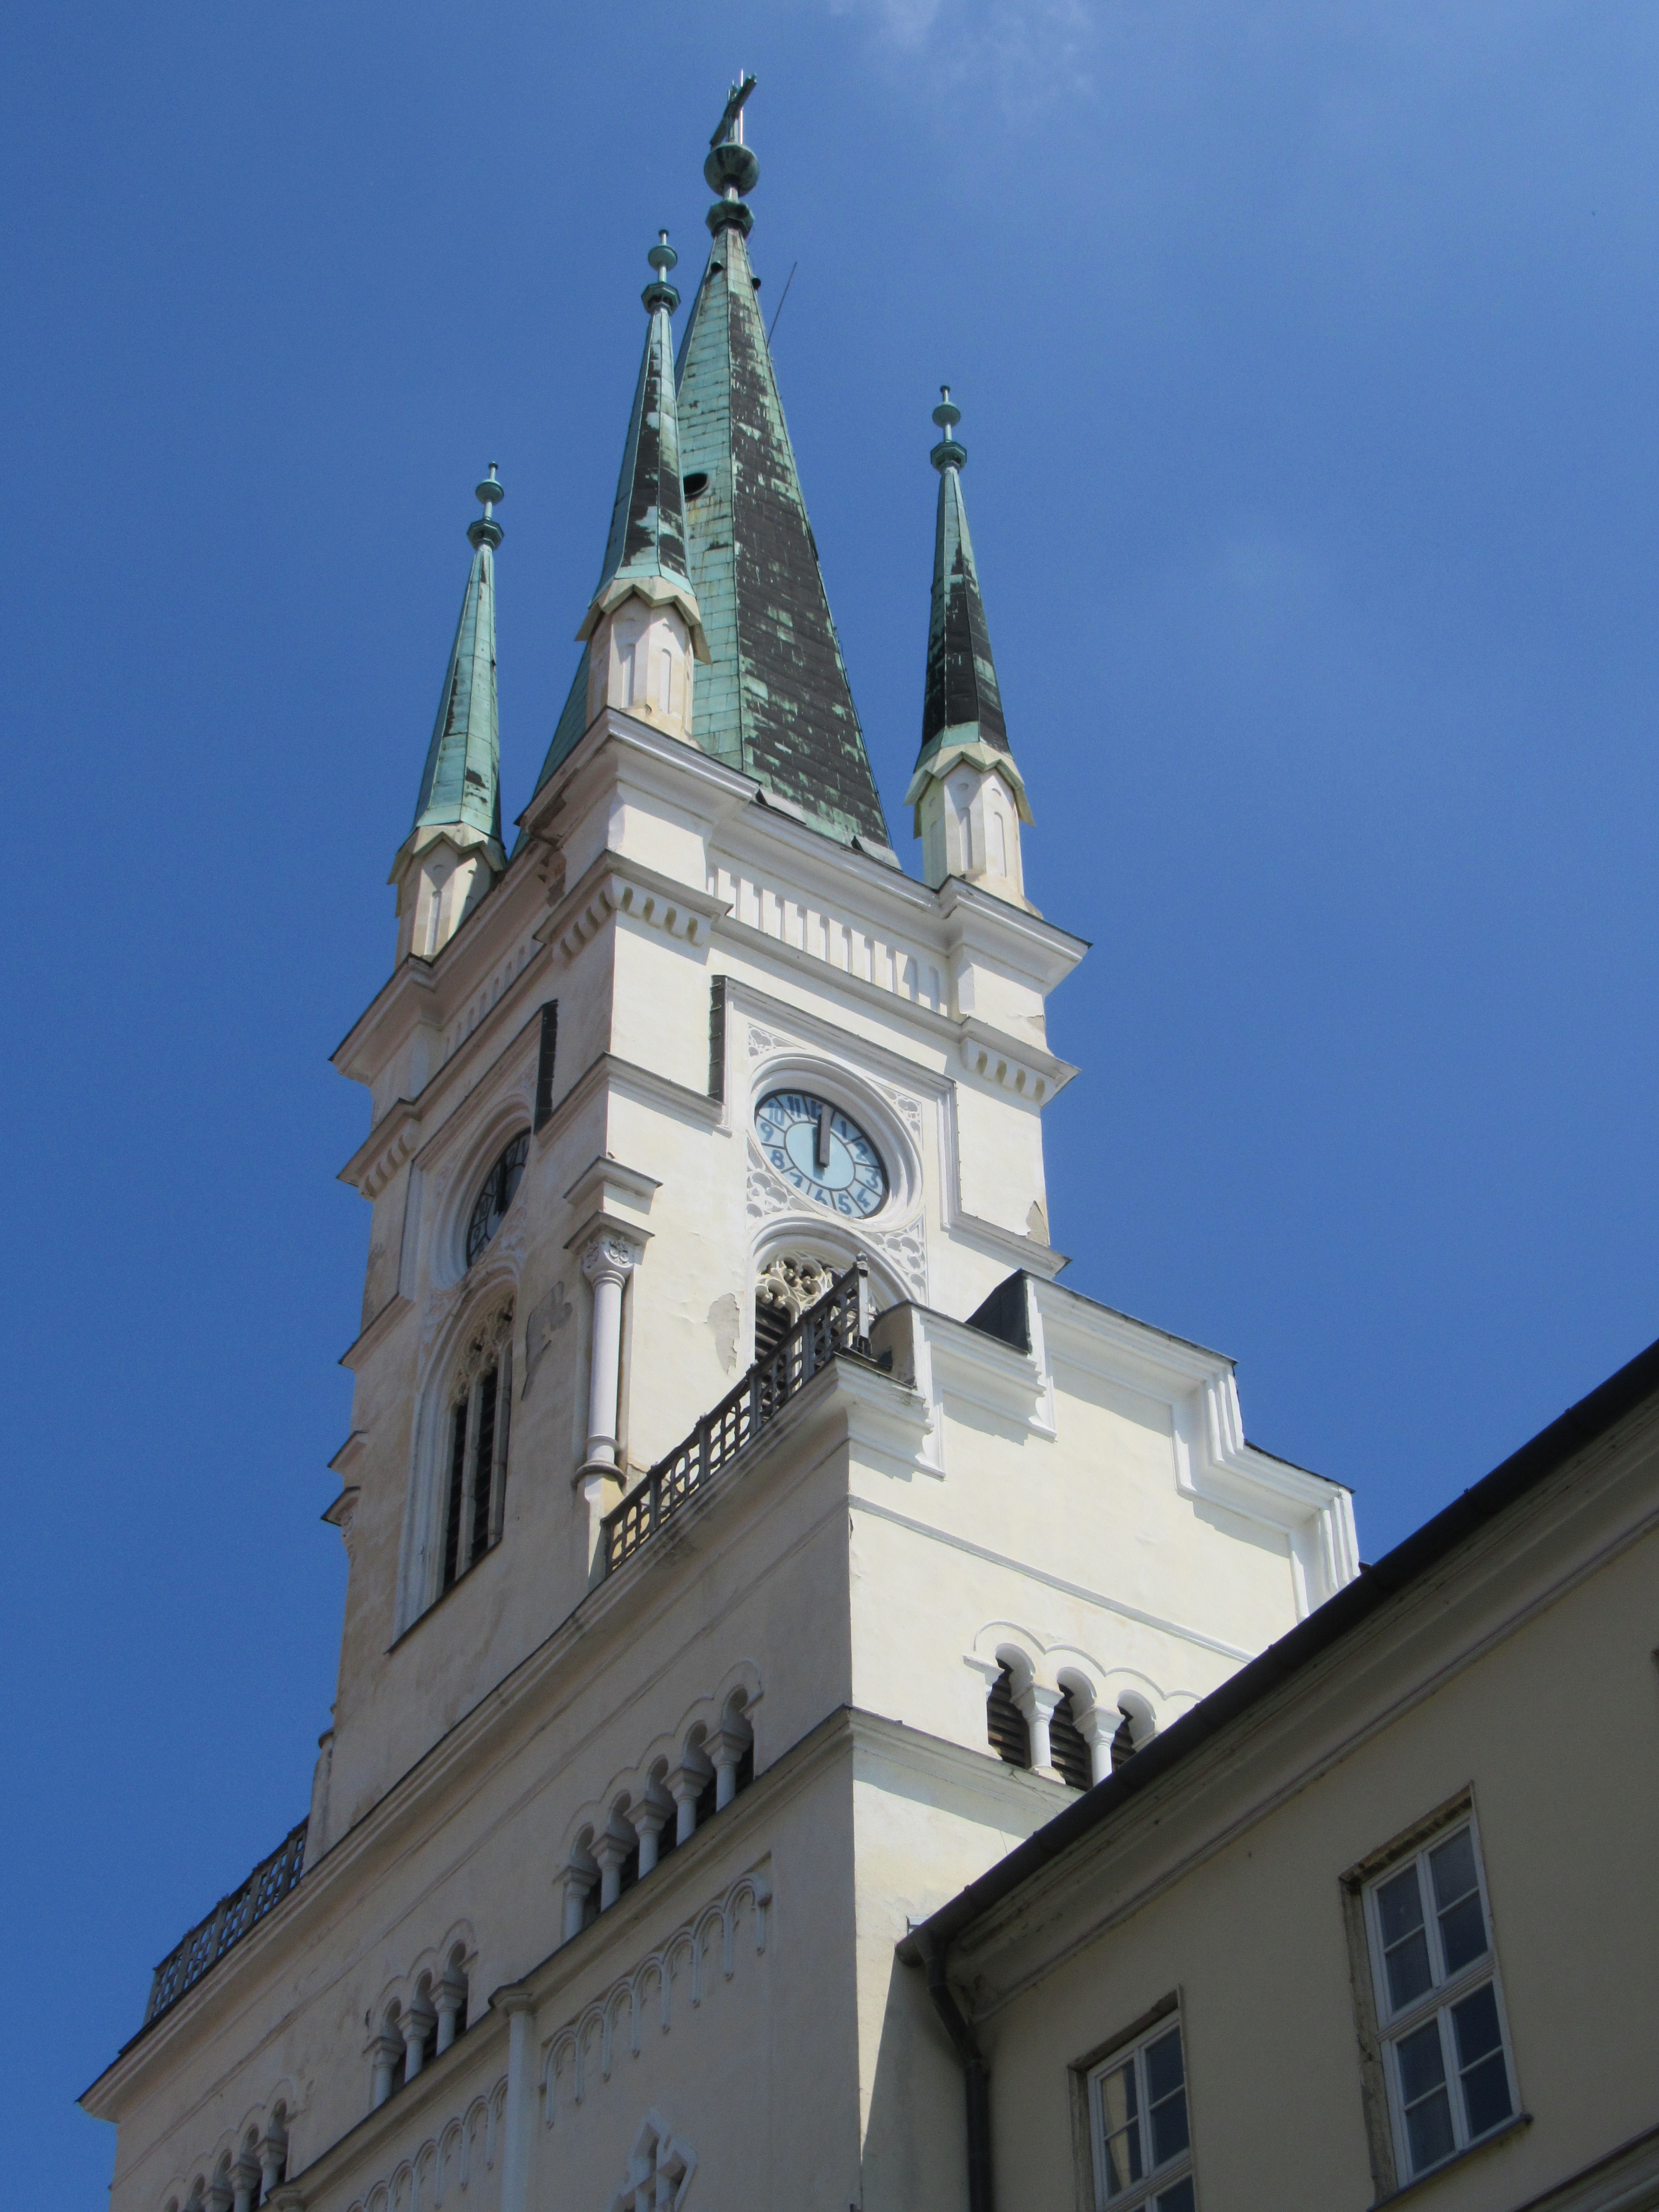
building, tower, landmark, facade, church, cathedral, place of worship, clock tower, bell tower, spire, steeple, slovakia, old town hall, nitrify